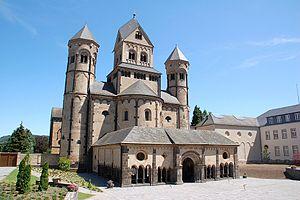
Emmanuel von Severus, né le 24 août 1908 à Vienne et mort le 24 juillet 1997 à l'abbaye de Maria Laach, est un bénédictin et philosophe autrichien.
Le mouvement liturgique est un courant réformateur catholique apparu en France au milieu du XIXᵉ siècle avec la publication de « l'année liturgique » de Prosper Guéranger et en Allemagne avec des théologiens comme Valentin Thalhofer. Son objectif était de « faire de nos assemblées des communautés de prière », par la meilleure connaissance et l'amour de la liturgie et de faire une étude critique de la tradition liturgique pour en extraire la substance.